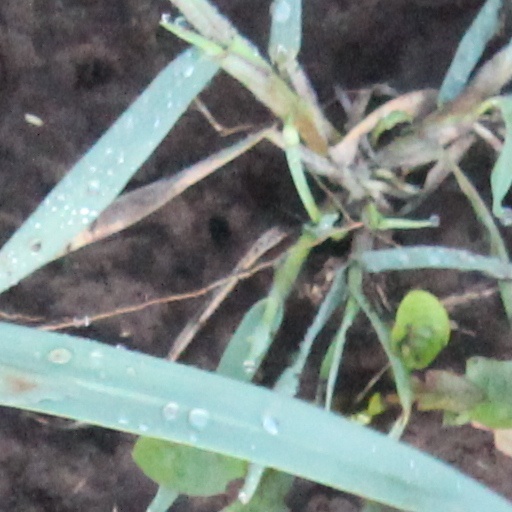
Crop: wheat